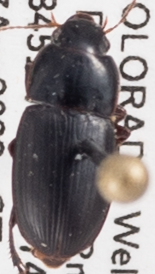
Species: Harpalus ellipsis
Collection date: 2022-08-17
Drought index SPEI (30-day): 0.13
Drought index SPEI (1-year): -1.45
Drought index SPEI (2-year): -1.13